Italians

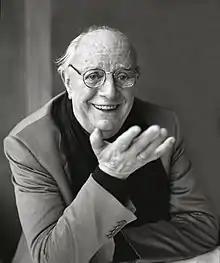
Dario Fo, one of the most widely performed playwrights in modern theatre, received international acclaim for his highly improvisational style. He was awarded the Nobel Prize for Literature in 1997.

In the 18th century, the political condition of the Italian states began to improve, and philosophers disseminated their writings and ideas throughout Europe during the Age of Enlightenment. Apostolo Zeno and Metastasio are two of the notable figures of the age. Carlo Goldoni, a Venetian playwright and librettist, created the comedy of character. The leading figure of the 18th-century Italian literary revival was Giuseppe Parini.